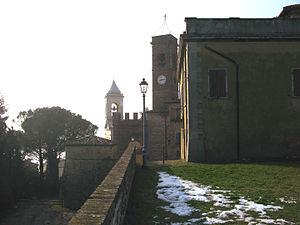
Monte Colombo est une commune italienne de la province de Rimini dans la région Émilie-Romagne en Italie.